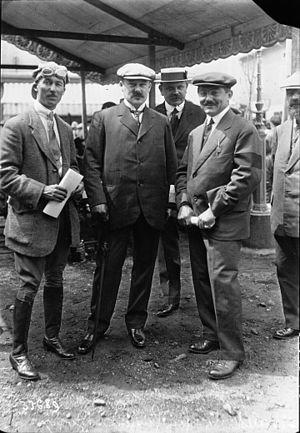
Robert Peugeot, né le 21 juillet 1873 et mort le 7 juillet 1945, est un industriel français. C'est lui qui a donné l'immense impulsion au constructeur automobile Peugeot.